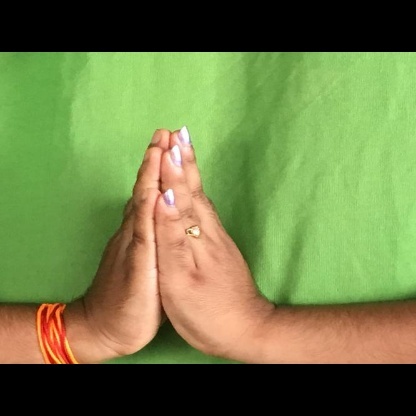
Mudra: Anjali